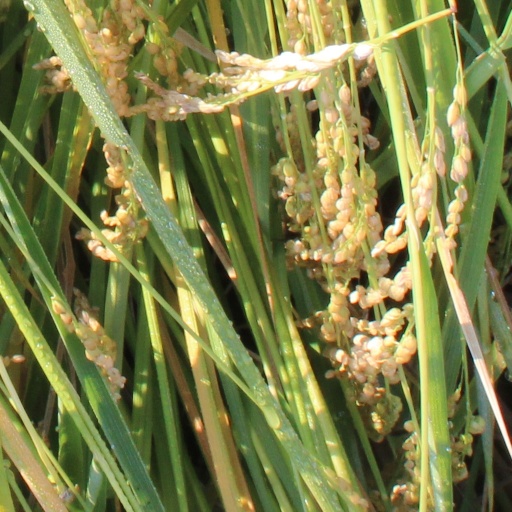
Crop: rice